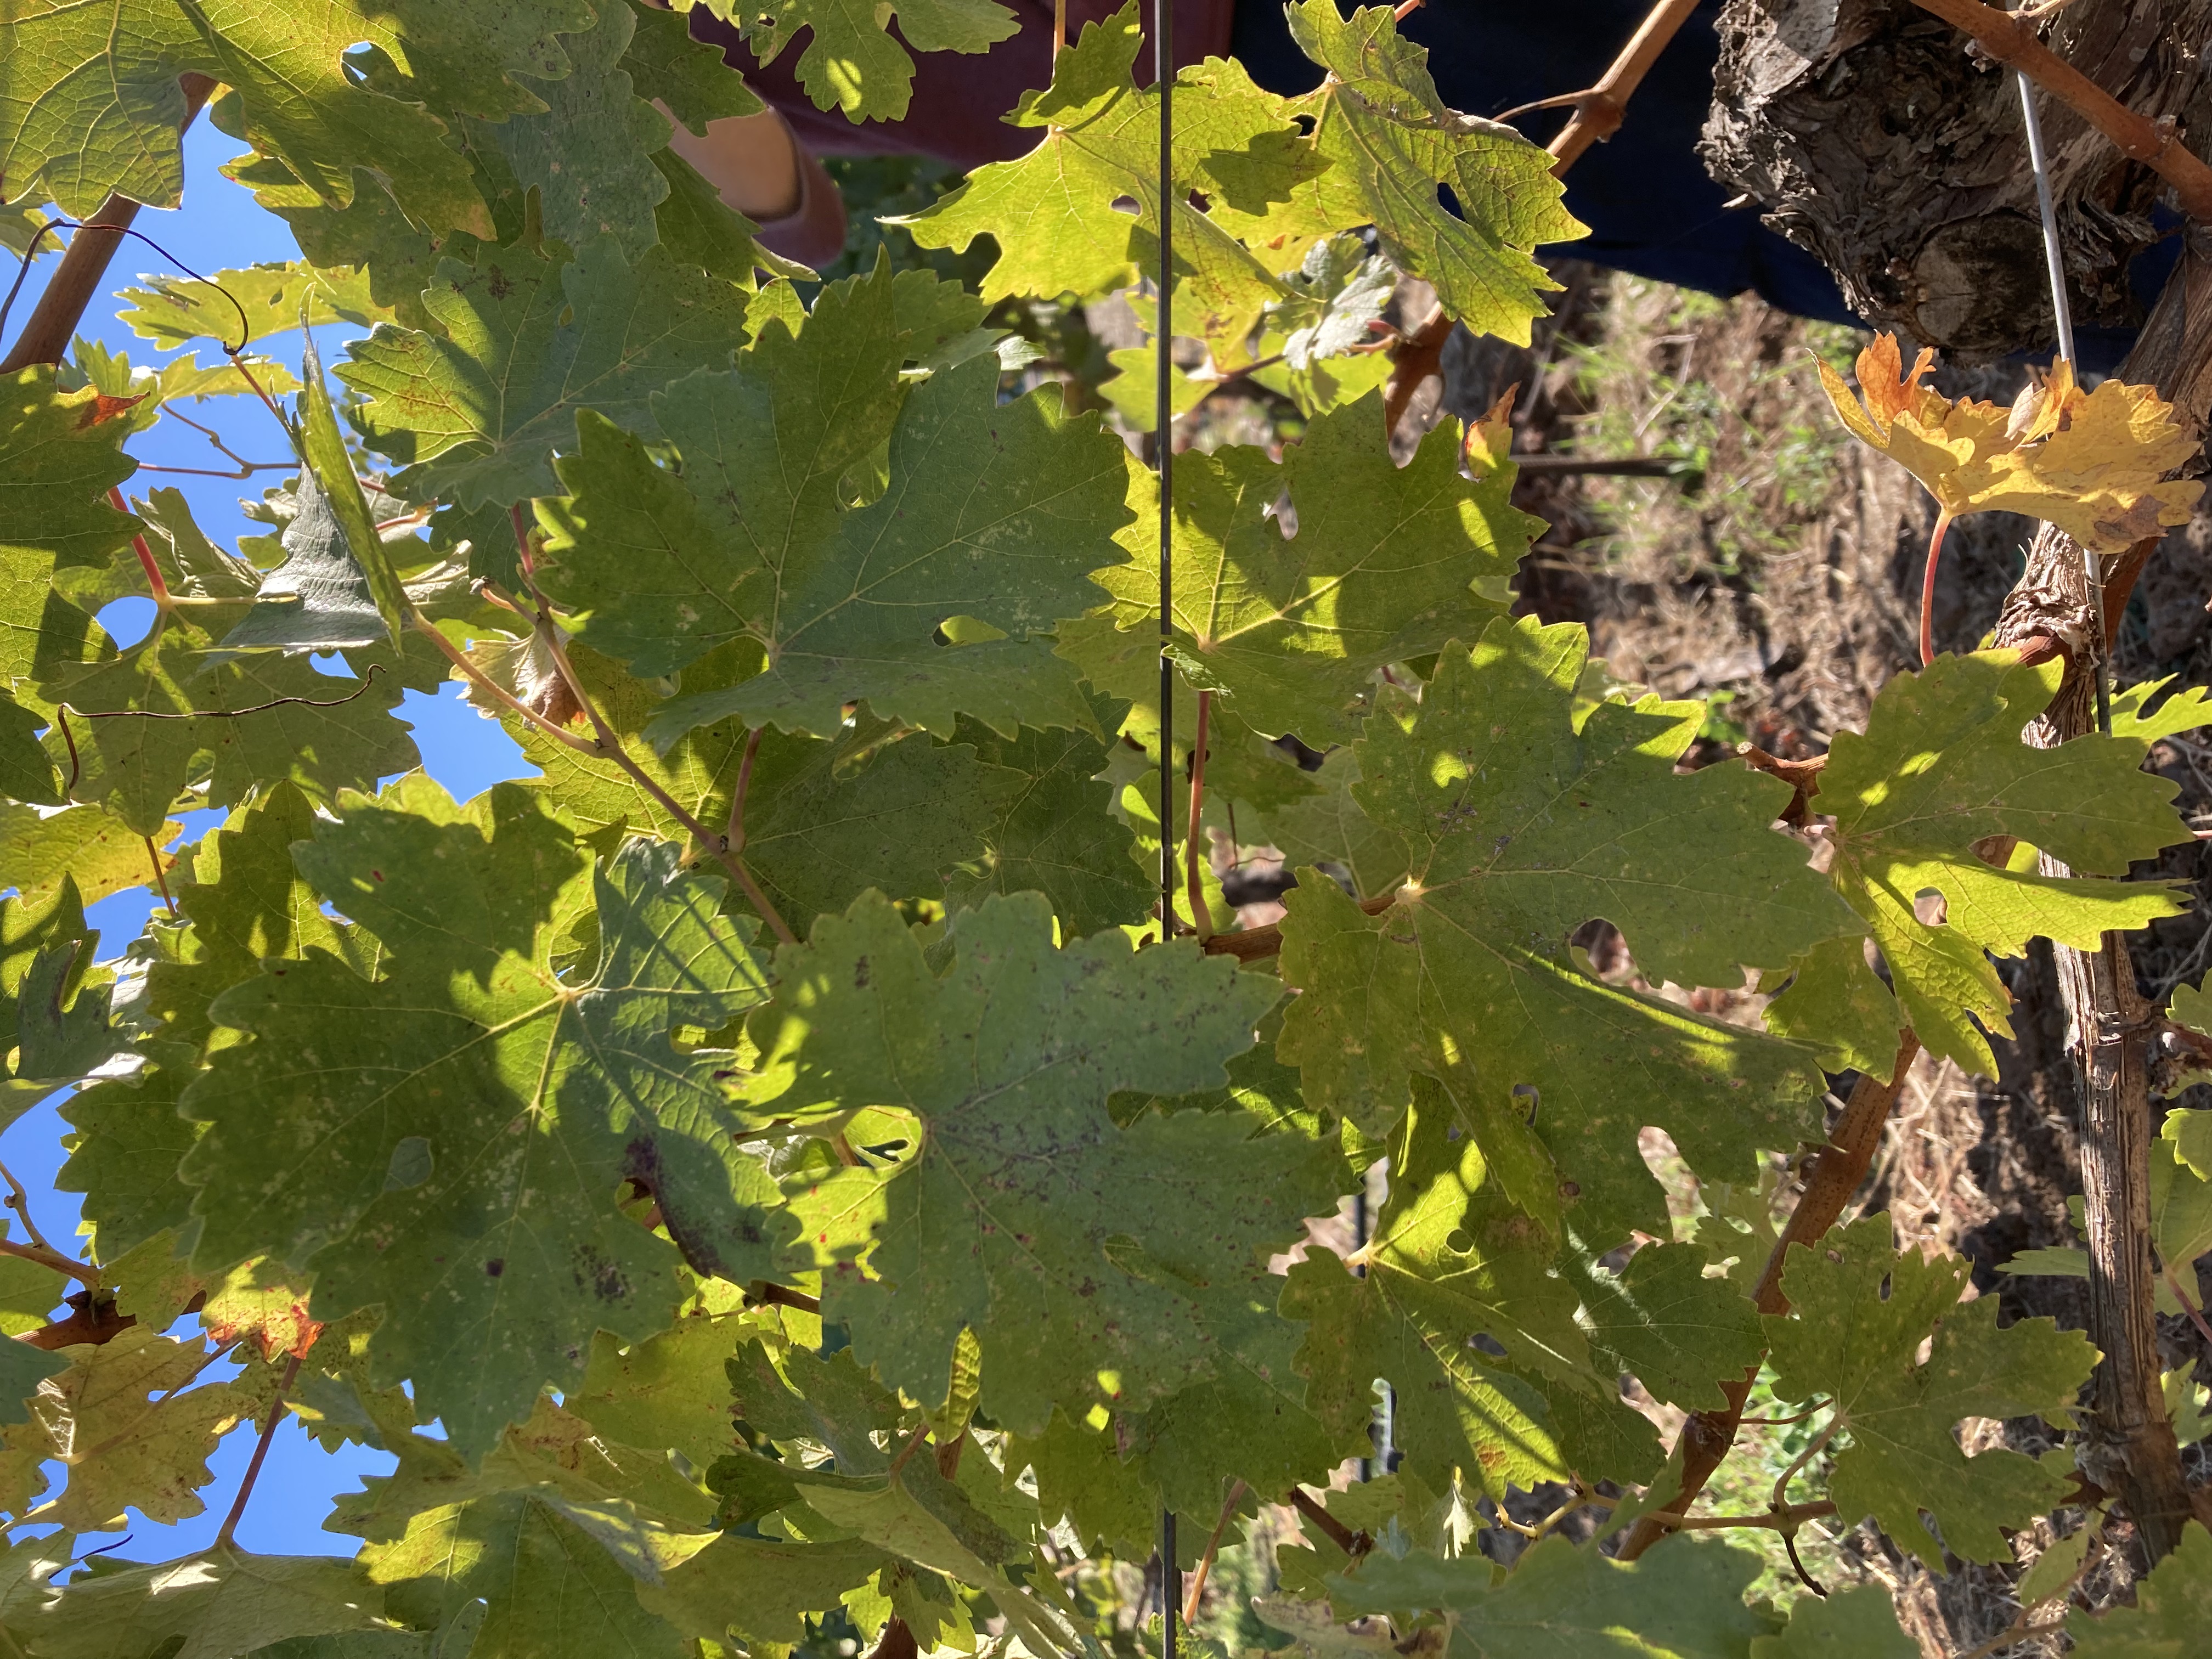
Label: No Virus